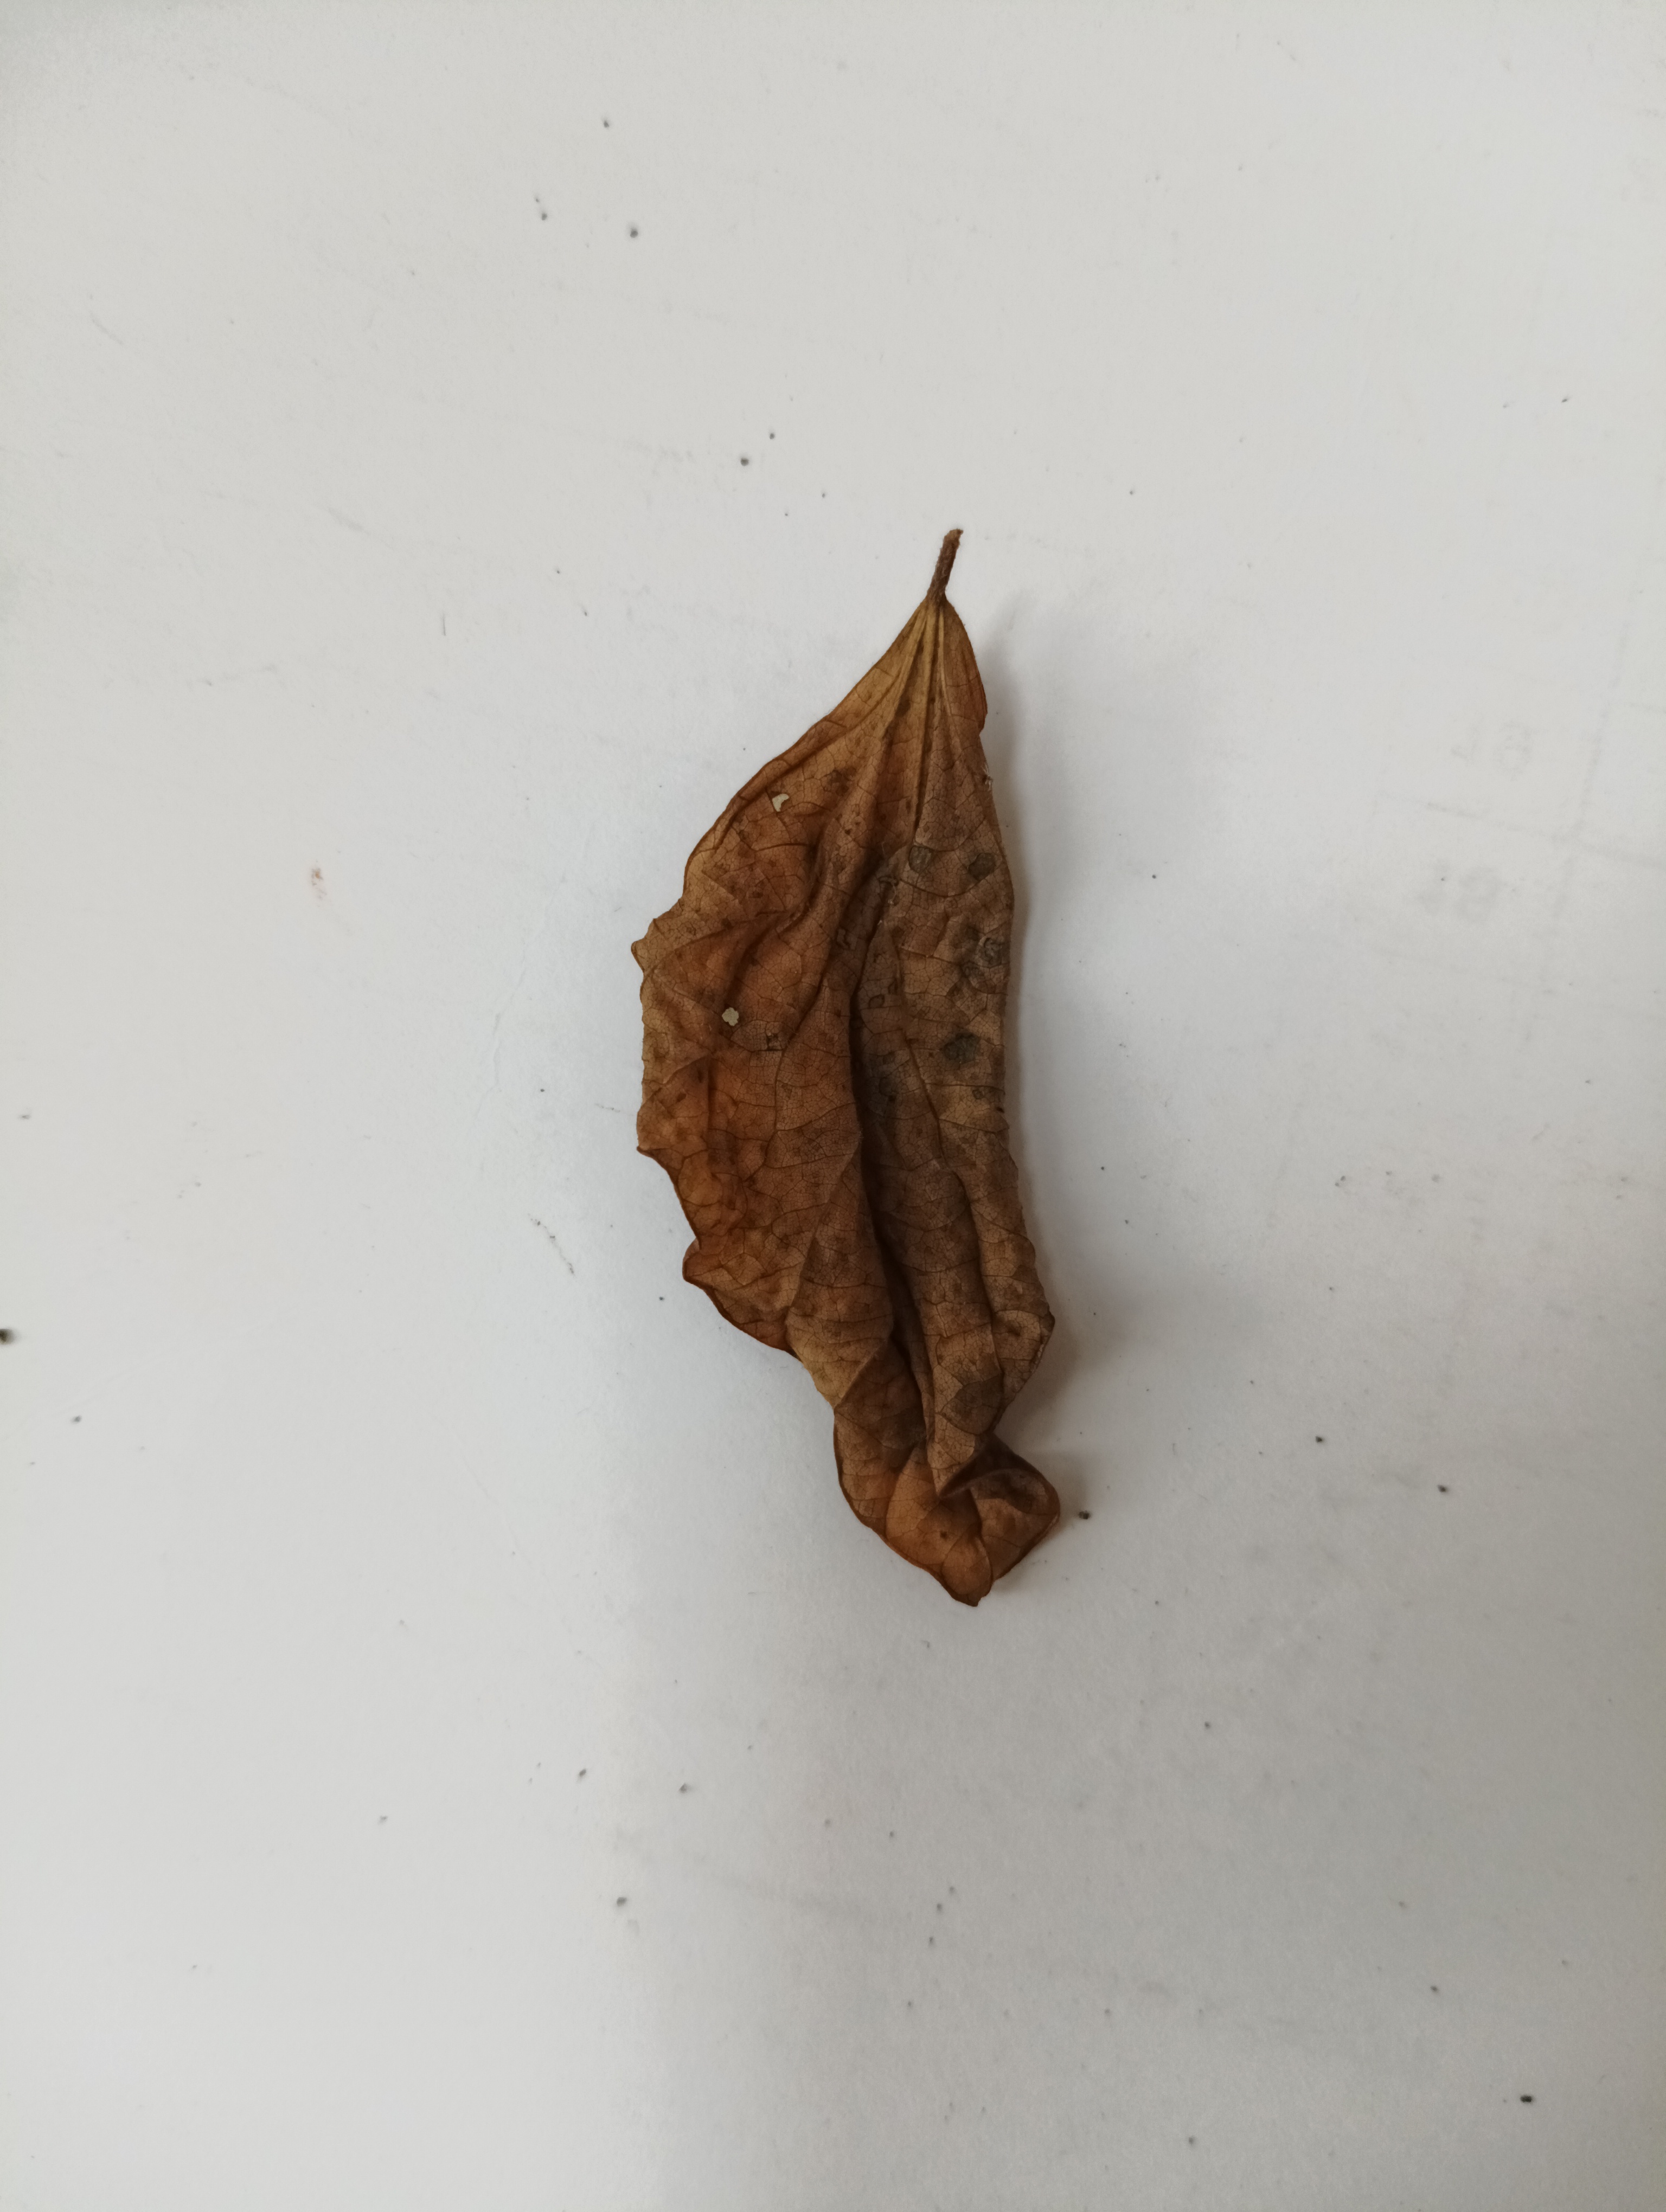
Label: Dry_leaf